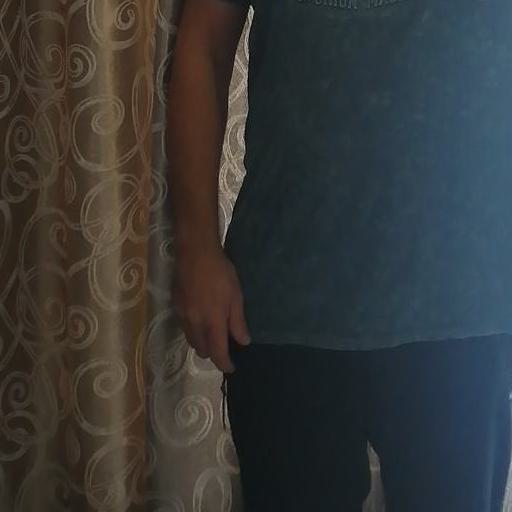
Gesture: no_gesture